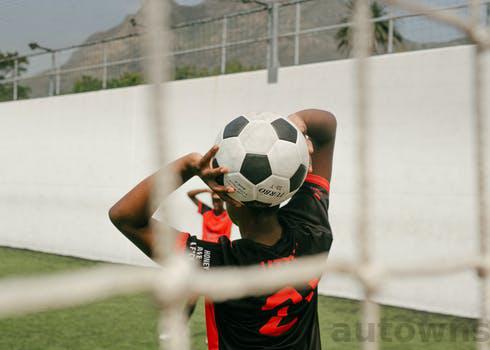
Label: Watermark